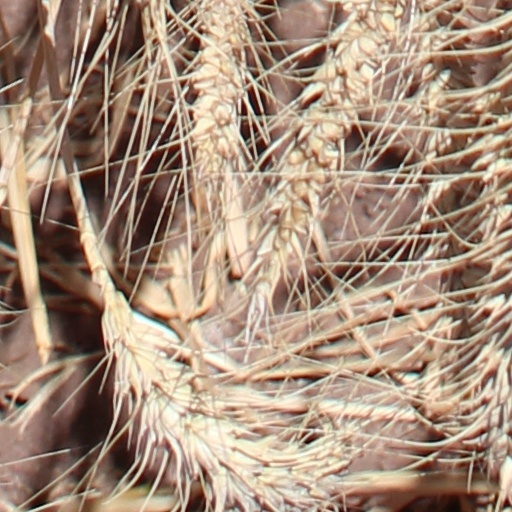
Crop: wheat